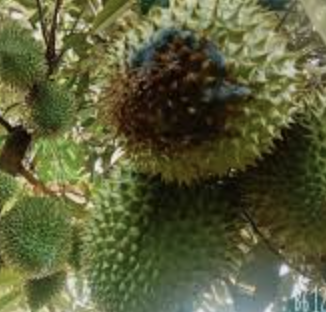
Label: fruit_rot